Star Trek: Voyager season 4

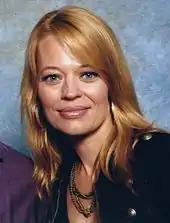
Jeri Ryan joined the main cast as the new character, Seven of Nine.

An audition process was held for Seven of Nine (Seven), a new character in the fourth season. Jeri Ryan attended for readings, and was cast in the role. She previously appeared in the science fiction television series "Dark Skies" on NBC, and found the change of characters amusing. "I was fighting the collective, the Hive on "Dark Skies". Now I'm part of the collective, the Borg", she remarked. Ryan described Seven as "a dark character, stronger and more forceful than many female characters have been on "Star Trek" so far." The initial fan reaction to Seven was mixed. Some fans accused the show of adding her to attract more 18–35 male audience members, which co-executive producer Brannon Braga denied.